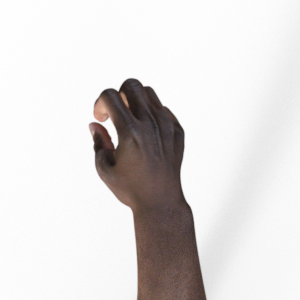
Label: rock